Bashir Shihab II

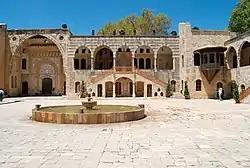
Inner courtyard of Beiteddine Palace

Bashir was the strongest of the Shihabi grand emirs, but his forty-year rule, together with outside pressures from the Ottoman imperial and provincial authorities and the European powers, caused the Shihabi emirate's undoing. Bashir overturned the traditional system of governance in Mount Lebanon by nearly eliminating the feudal authority of the Druze and Maronite "muqata'jis", the secular Maronite leadership, and the political strength of the Druze leadership in general, which had long formed the wellspring of the emirate's power. Bashir's rule concurrently brought about the development of sectarianism in Mount Lebanon's politics. This first manifested itself during the Maronite "ammiya" movement against Bashir's tax exactions in 1820, and/or with Bashir's elimination of Bashir Jumblatt and subsequent cultivation of the Maronite clergy as a new power base to replace the mostly Druze "muqata'jis". Jumblatt's execution endowed Bashir with undisputed political power in Mount Lebanon and was done out of political considerations, but was seen by the Druze community as an attempt by a Christian to eliminate the Druze. Popular feelings of sectarian animosity were aggravated during Egyptian rule when Bashir utilized Maronite fighters to quell Druze risings, and later used Druze fighters to suppress Maronite risings towards the end of the Egyptian period. Historian William Harris summarizes that Bashir contributed to the creation of the modern state of Lebanon, writing: For good or bad, and whatever his personal responsibility, Bashir II's half-century bequeathed the beginnings of modern Lebanon. These included the idea of an autonomous Lebanese entity, popular identification with sectarian community above loyalty to local lords, popular communal political representation, and sectarian tensions.